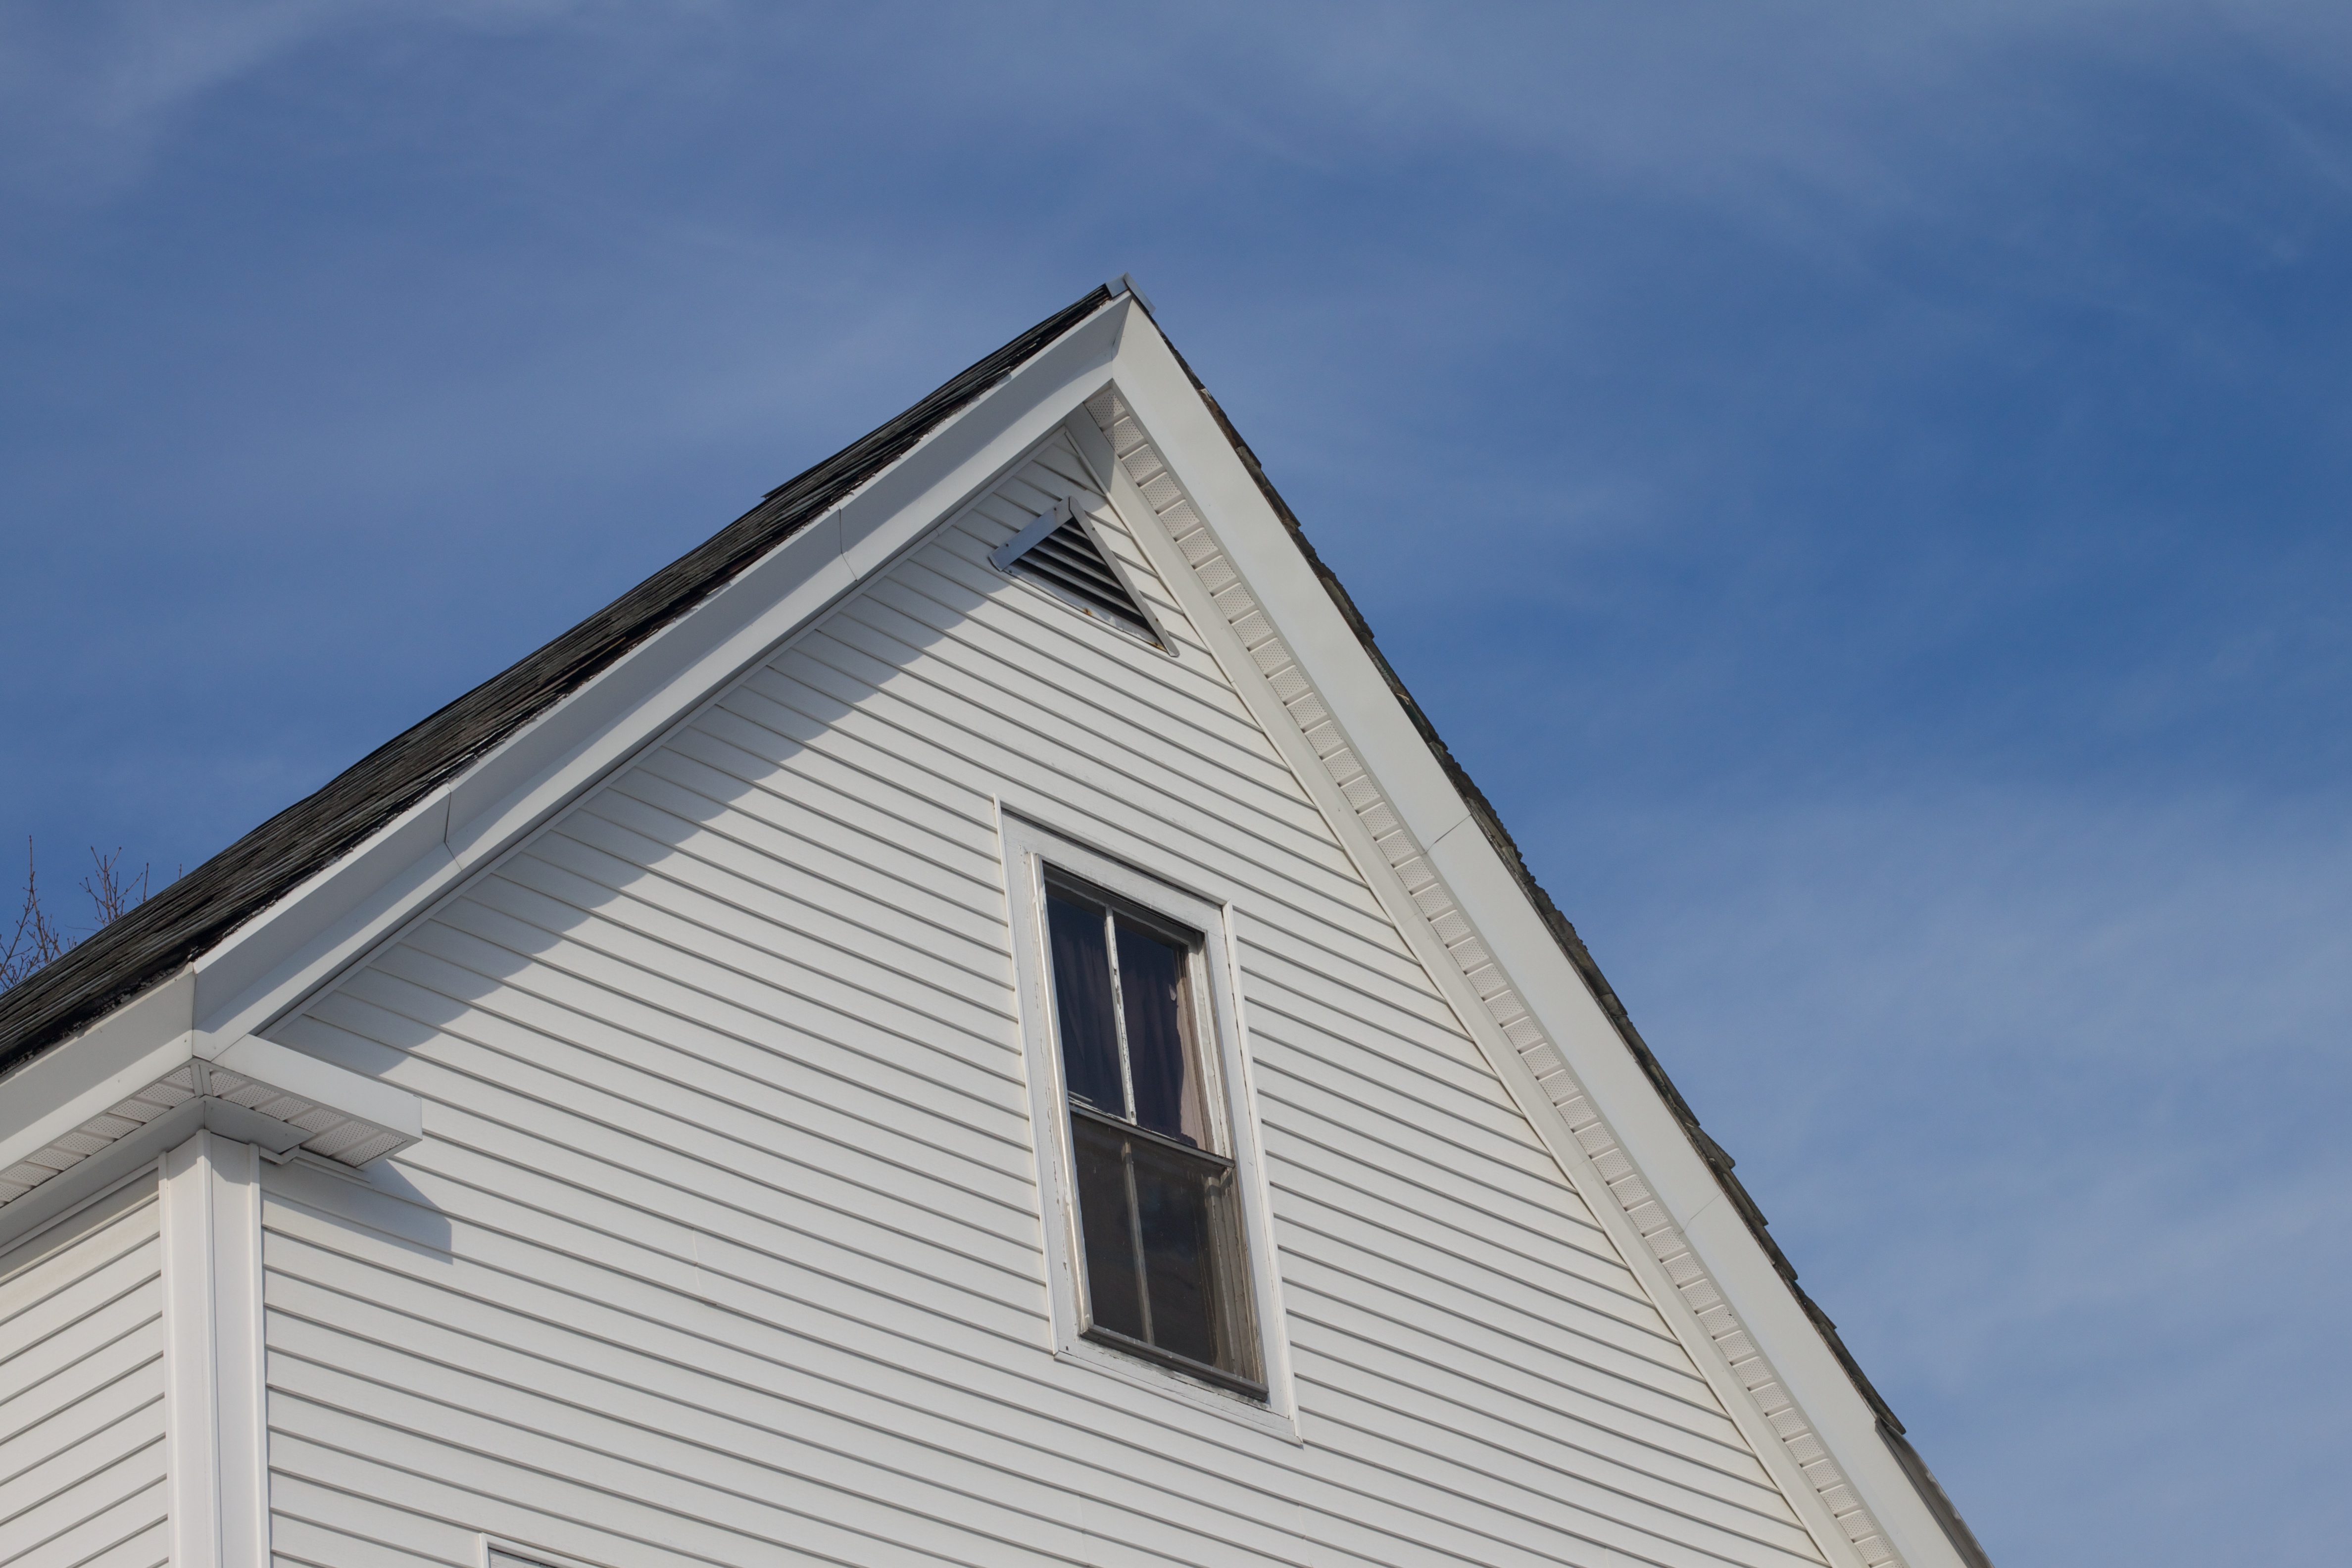
house, window, roof, building, facade, church, material, siding, daylighting